History of the web browser

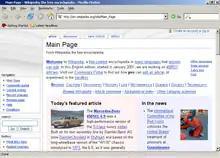
Mozilla Firefox 1.0

At first, the Mozilla project struggled to attract developers, but by 2002, it had evolved into a relatively stable and powerful internet suite. Mozilla 1.0 was released to mark this milestone. Also in 2002, a spinoff project that would eventually become the popular Firefox was released.